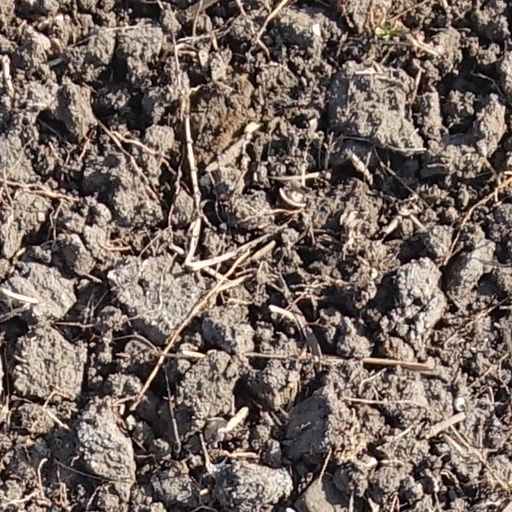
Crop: wheat